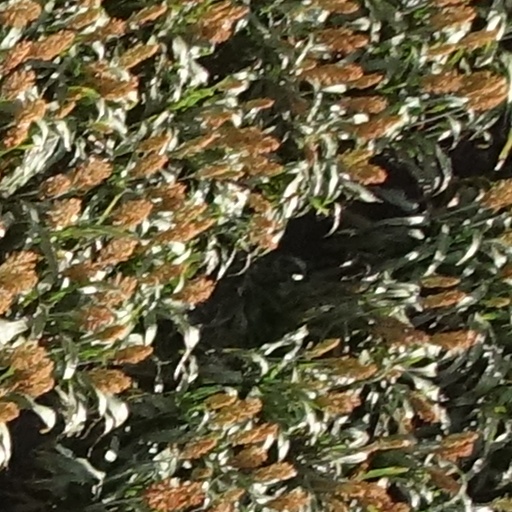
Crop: sorghum